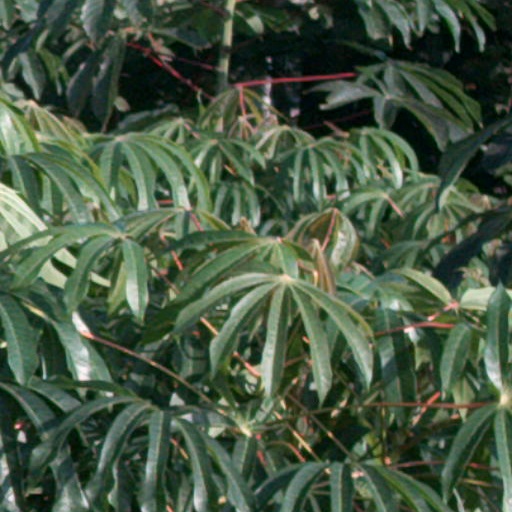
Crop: cassava